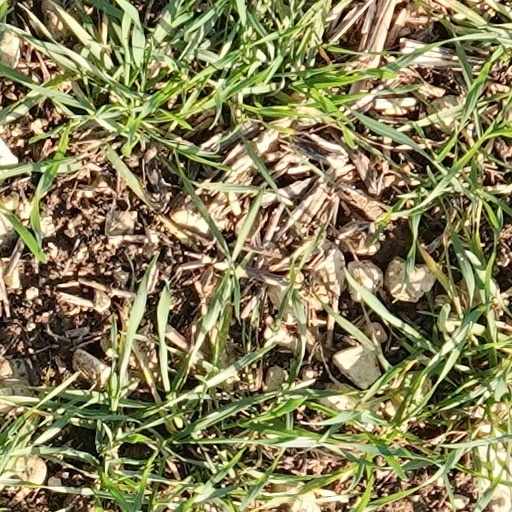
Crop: wheat